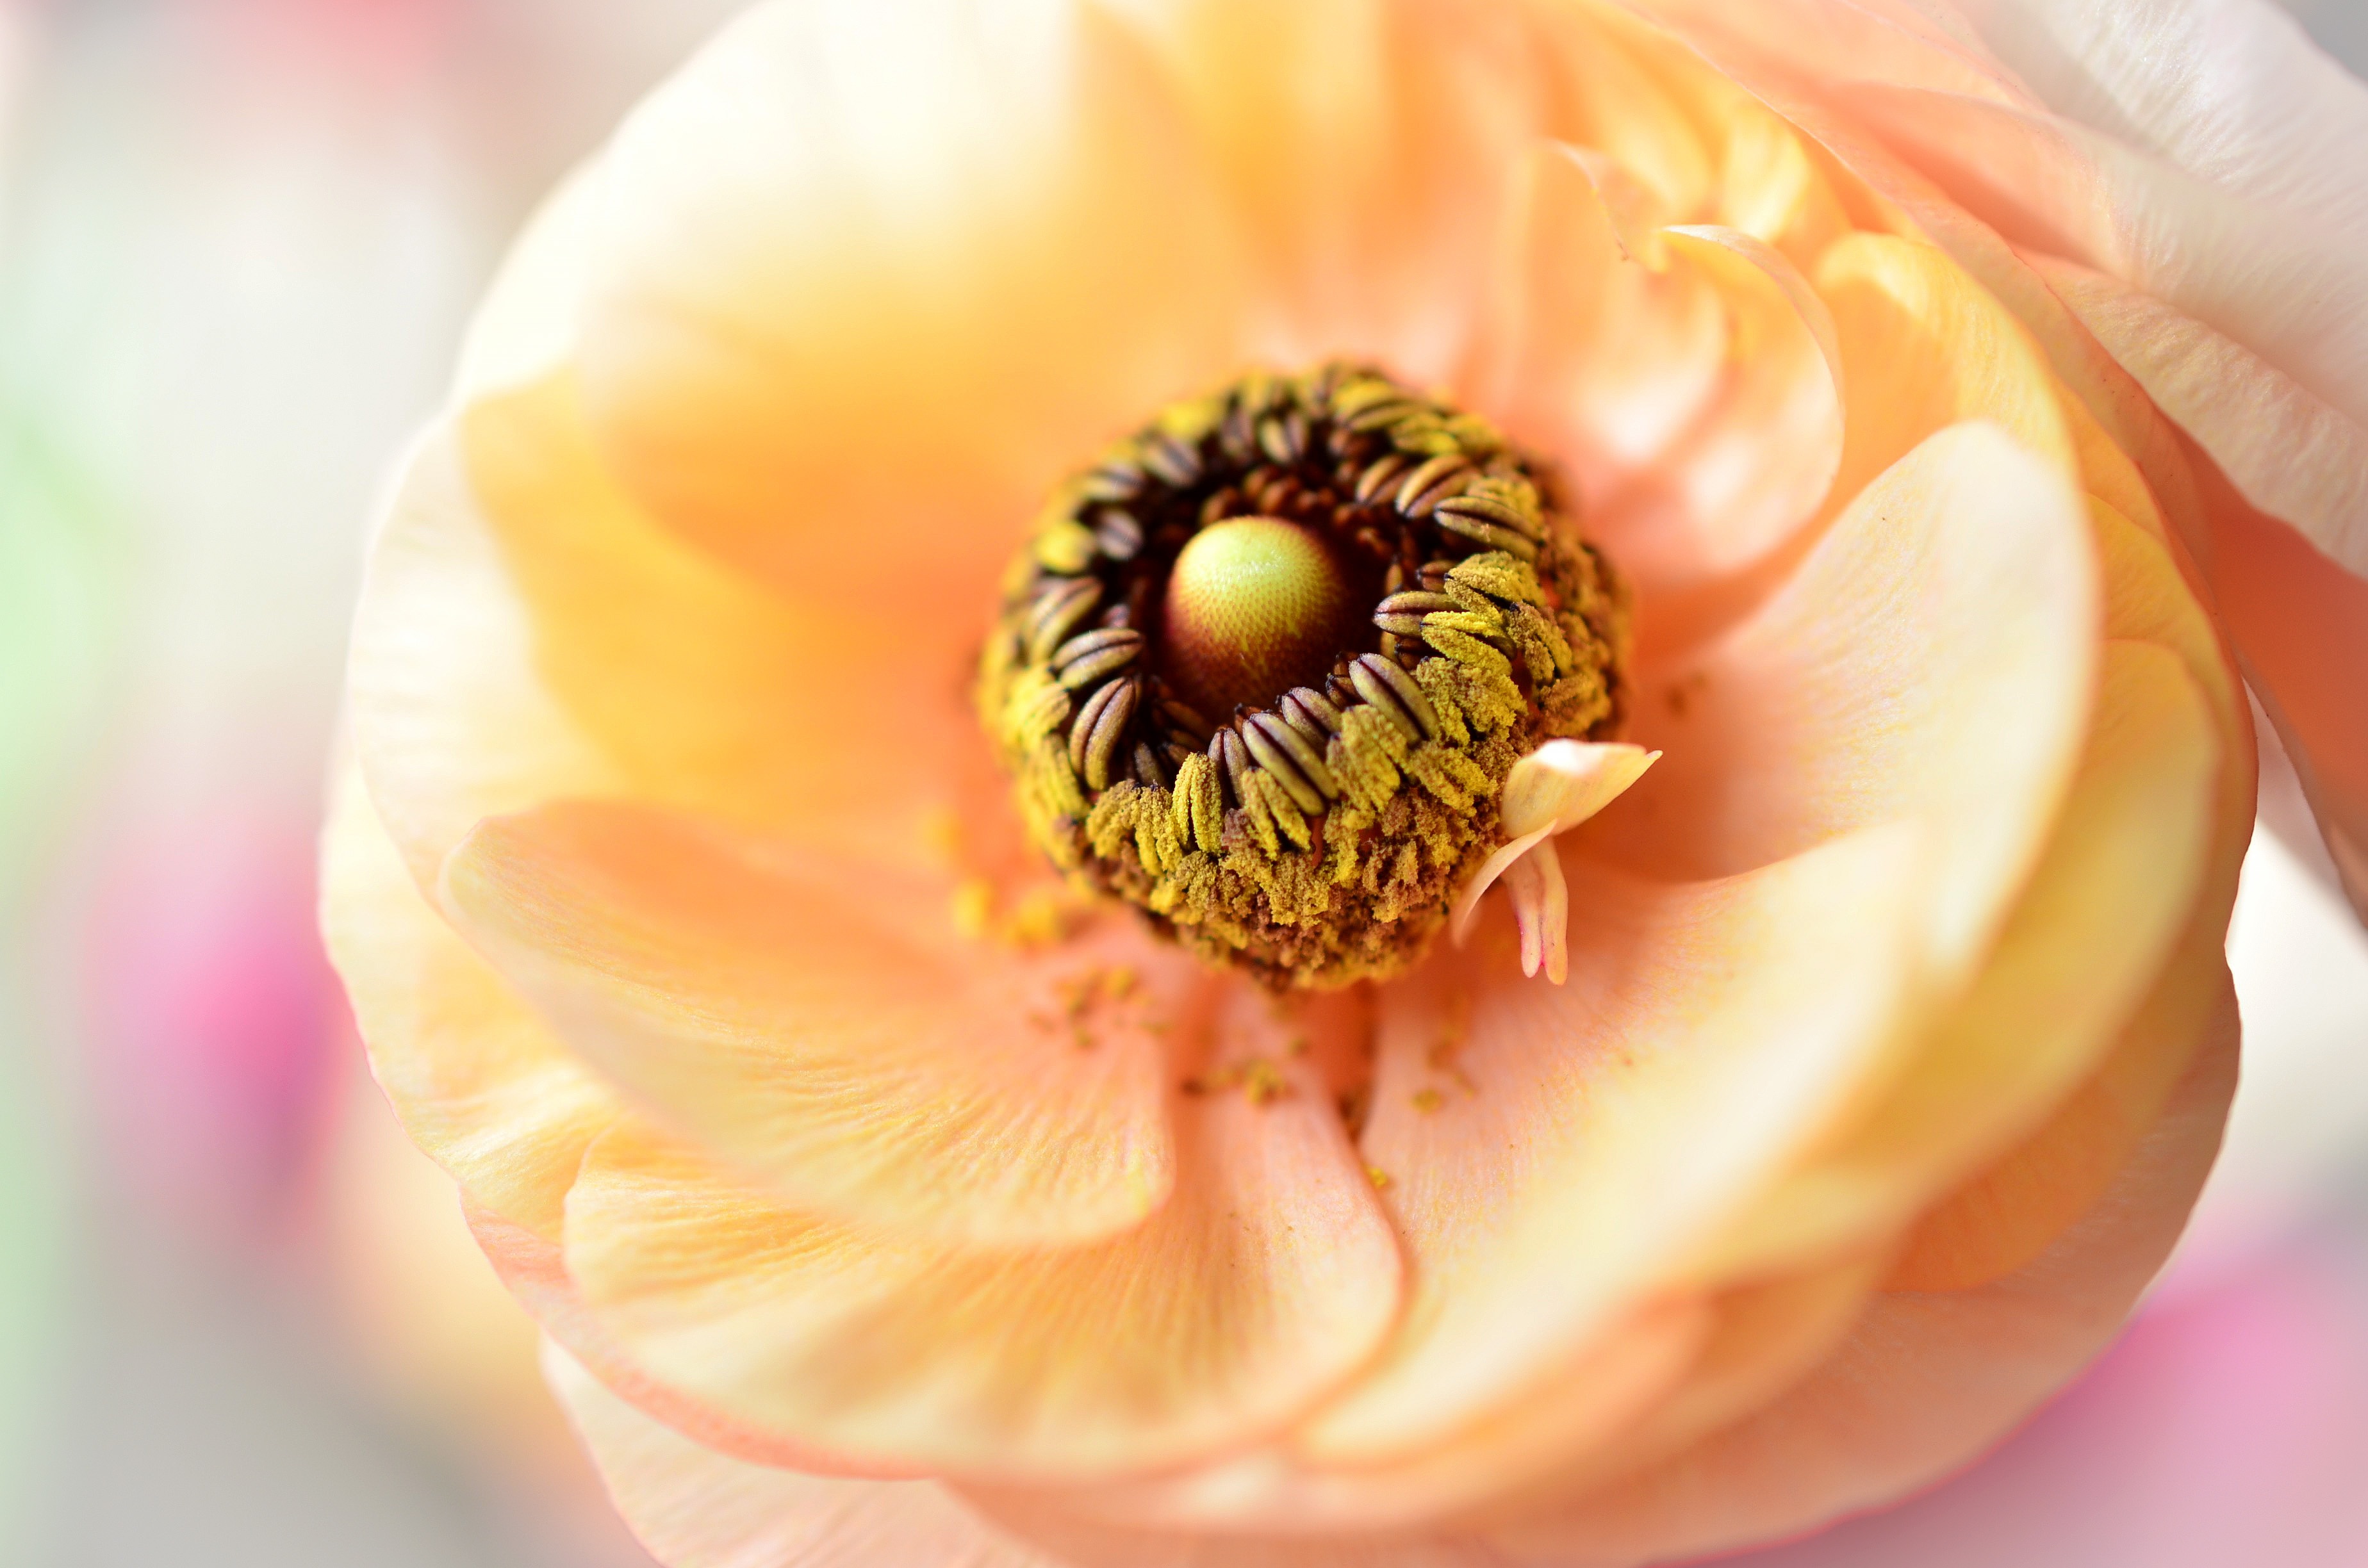
nature, blossom, plant, photography, flower, petal, bloom, summer, vase, orange, spring, colorful, yellow, flora, flowers, ranuncula, close up, petals, macro photography, flowering plant, cut flowers, ranunculi, land plant